Wunsiedel Marble

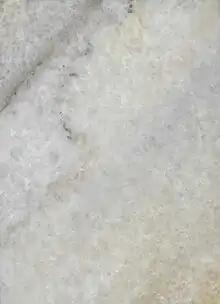
"Wunsiedel Marble" from the quarry in Holenbrunn

Wunsiedel Marble is a group of metamorphic carbonate rocks, which were, and are, mainly extracted in the German town Wunsiedel at several quarries. This Upper Franconian calcite marble occurs both in this region and beyond, particularly in Bavaria. It is found in a northern band (around Wunsiedel) and southern band (at Marktredwitz and Arzberg).